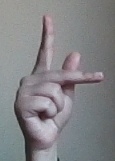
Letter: dha